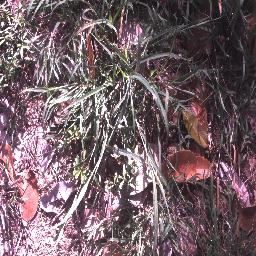
Label: negative